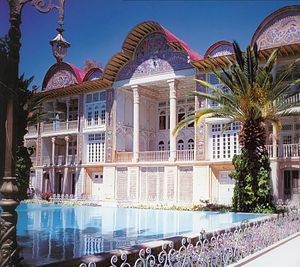
Shiraz
Shirāz er en by i det sydvestlige del af Iran og ligger blandt Zagros-bjergene. Byen er provinsens Fars' hovedby. I 2005 havde Shiraz et indbyggertal på 1.255.955.